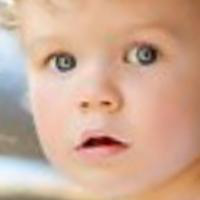
Age group: age 01-10